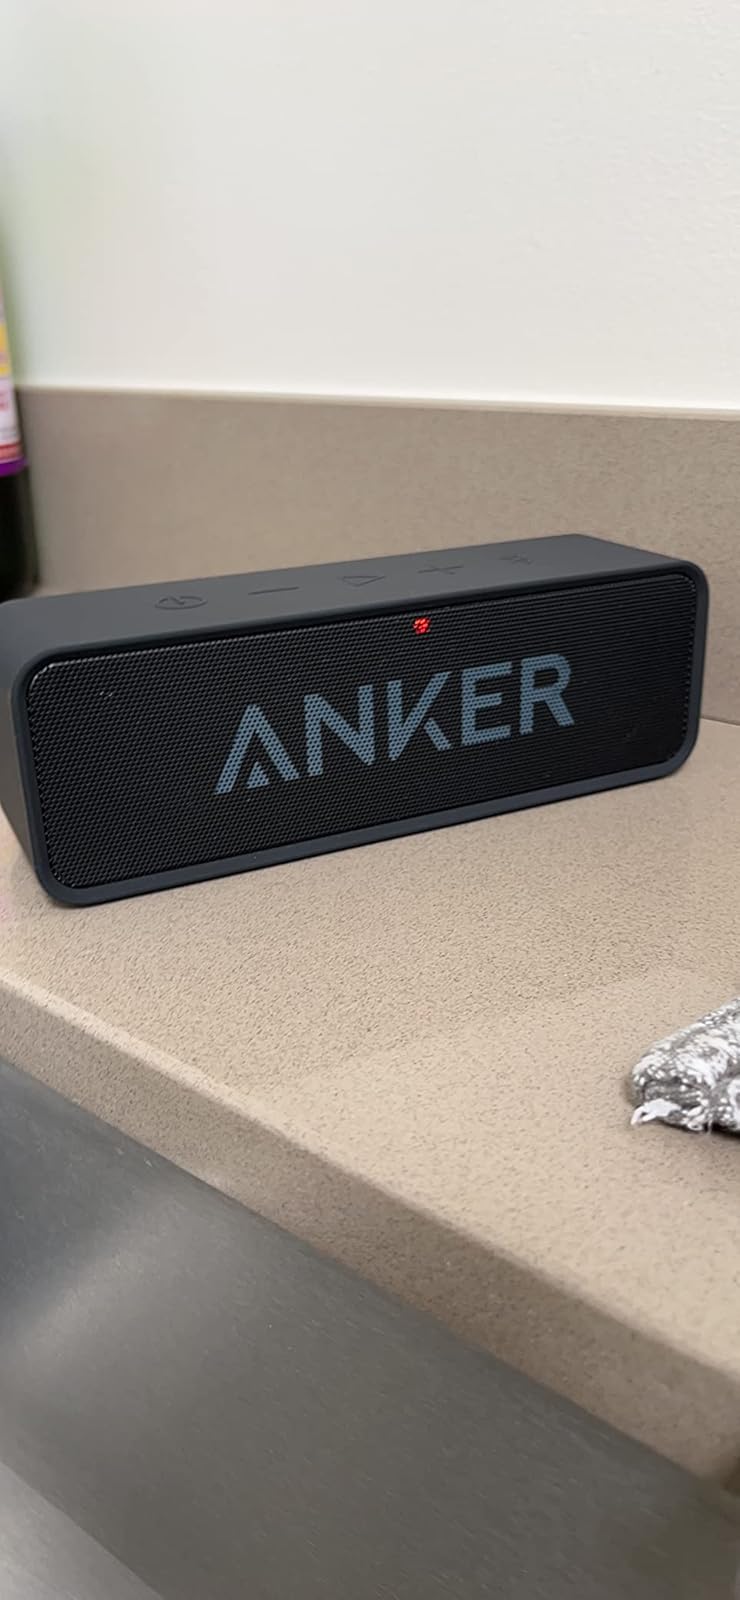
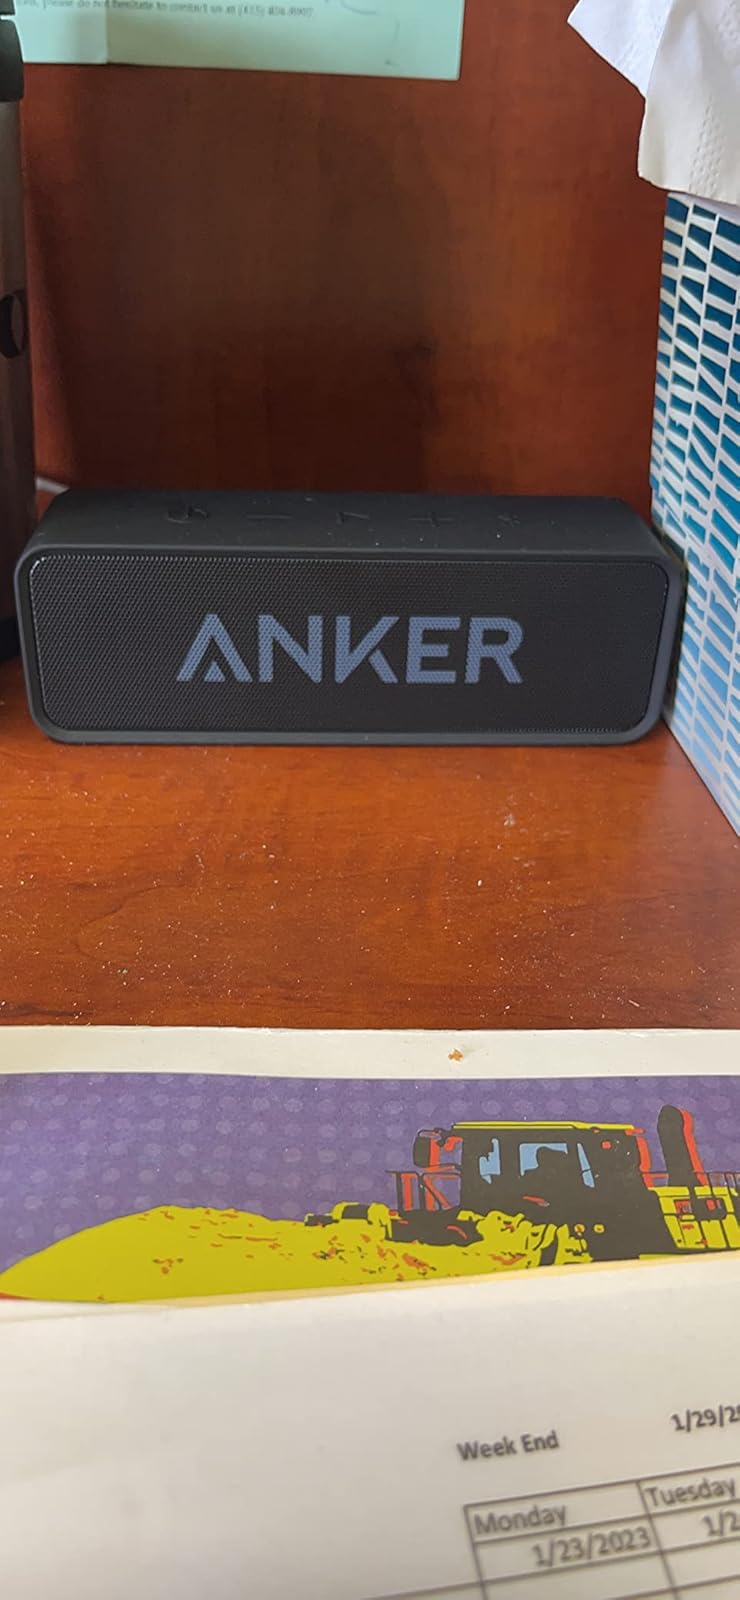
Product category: speaker
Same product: yes